Great Wagon Road

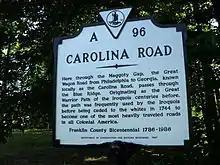
Historic marker for the Carolina Road, Franklin County, Virginia

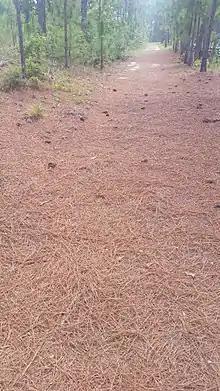
Remnant of the Great Wagon Road at Camden Battlefield, South Carolina

South of the Shenandoah Valley, the road reached the Roanoke River at the town of Big Lick (today, Roanoke). South of Roanoke, the Great Wagon Road was also called the Carolina Road. At Roanoke, a road forked southwest, leading into the upper New River Valley and on through Abingdon, Virginia, to the Holston River in the upper Tennessee Valley. From there, the Wilderness Road led into Kentucky, ending at the Ohio River where flatboats were available for further travel into the Midwest and even to New Orleans.